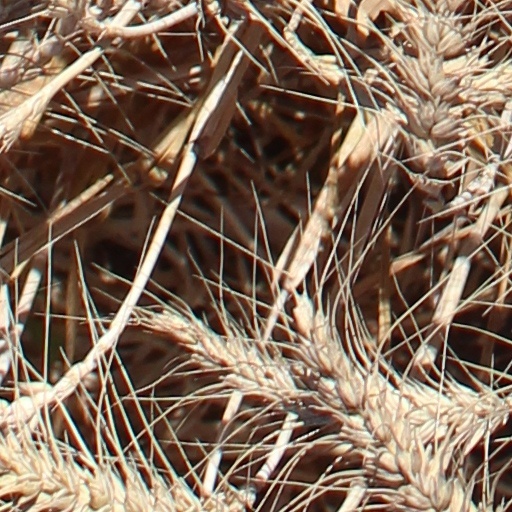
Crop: wheat